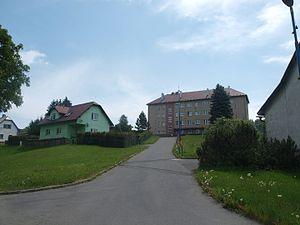
Malá Štáhle est une commune du district de Bruntál, dans la région de Moravie-Silésie, en Tchéquie. Sa population s'élevait à 137 habitants en 2018.